Hole in the Wall (Vietnamese game show)

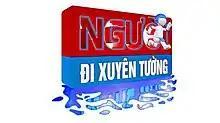

Hole in the Wall Vietnam is a game show that first aired on 26 December 2014. The program originated in Japan and led to 44 international versions. Two opposing teams face five challenges. The winning team faces an imposing wall in the final round. If they pass the wall, they win the game.